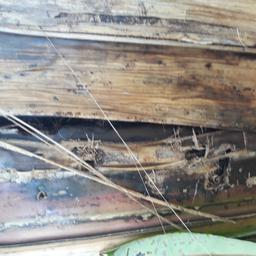
Label: PSEUDOSTEM WEEVIL